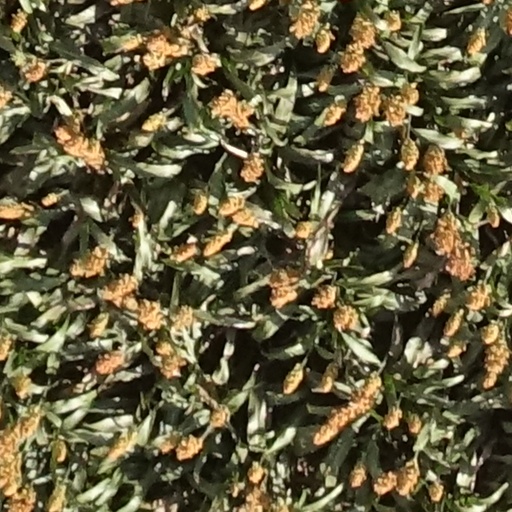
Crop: sorghum